Katsu Kaishū

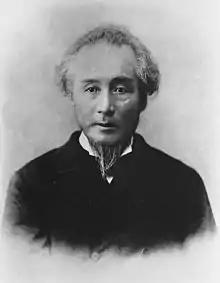
Katsu Kaishū (as Katsu Yasuyoshi) in his later years

Count , born , best known by his nickname , was a Japanese statesman, naval engineer and military commander during the late Tokugawa shogunate and early Meiji period.